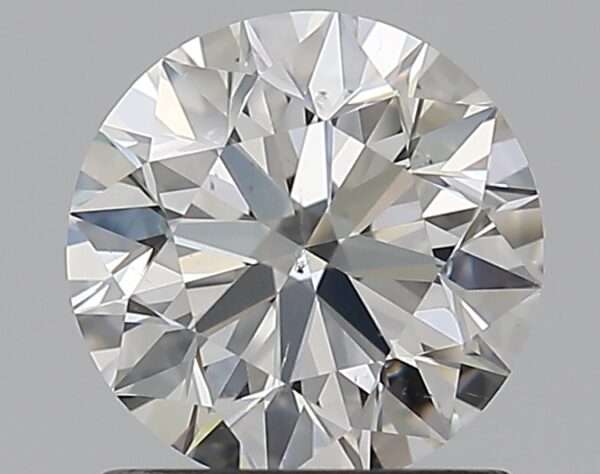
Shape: round
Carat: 1.01
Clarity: SI1
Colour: H
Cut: EX
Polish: EX
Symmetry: EX
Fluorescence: N
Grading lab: GIA
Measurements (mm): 6.36 x 6.39 x 4